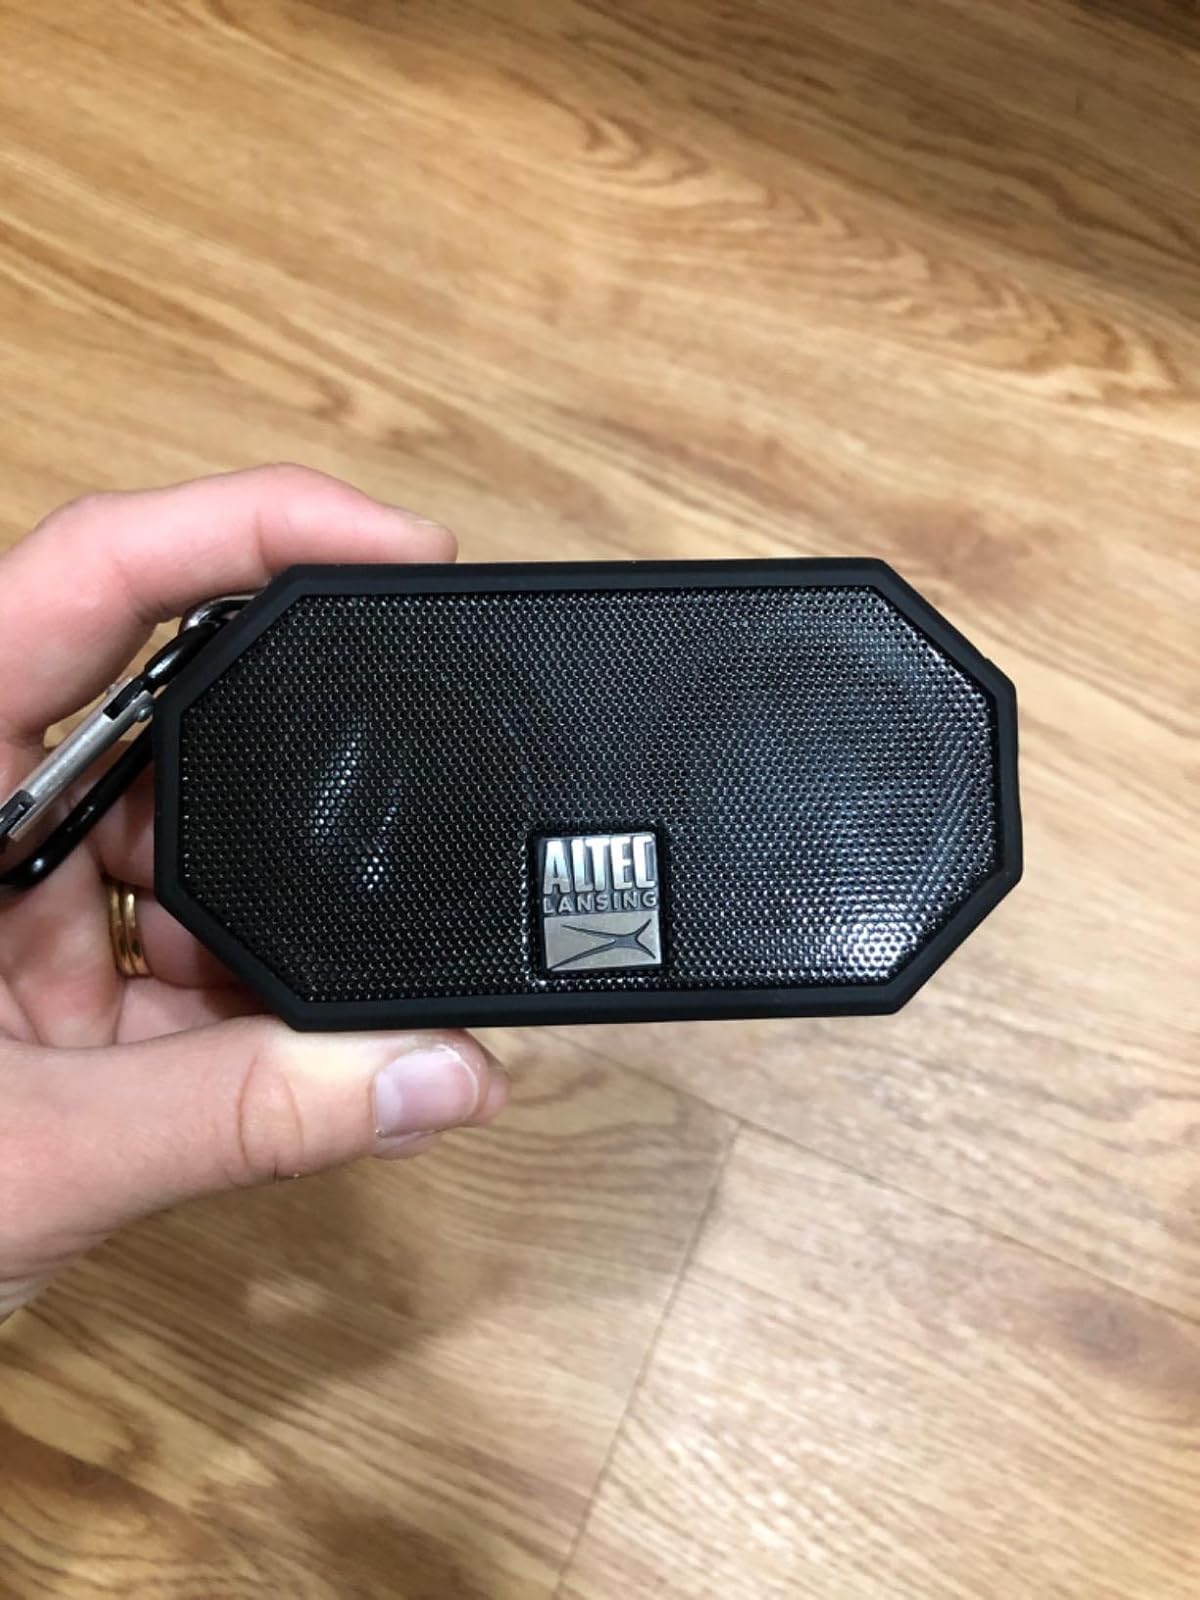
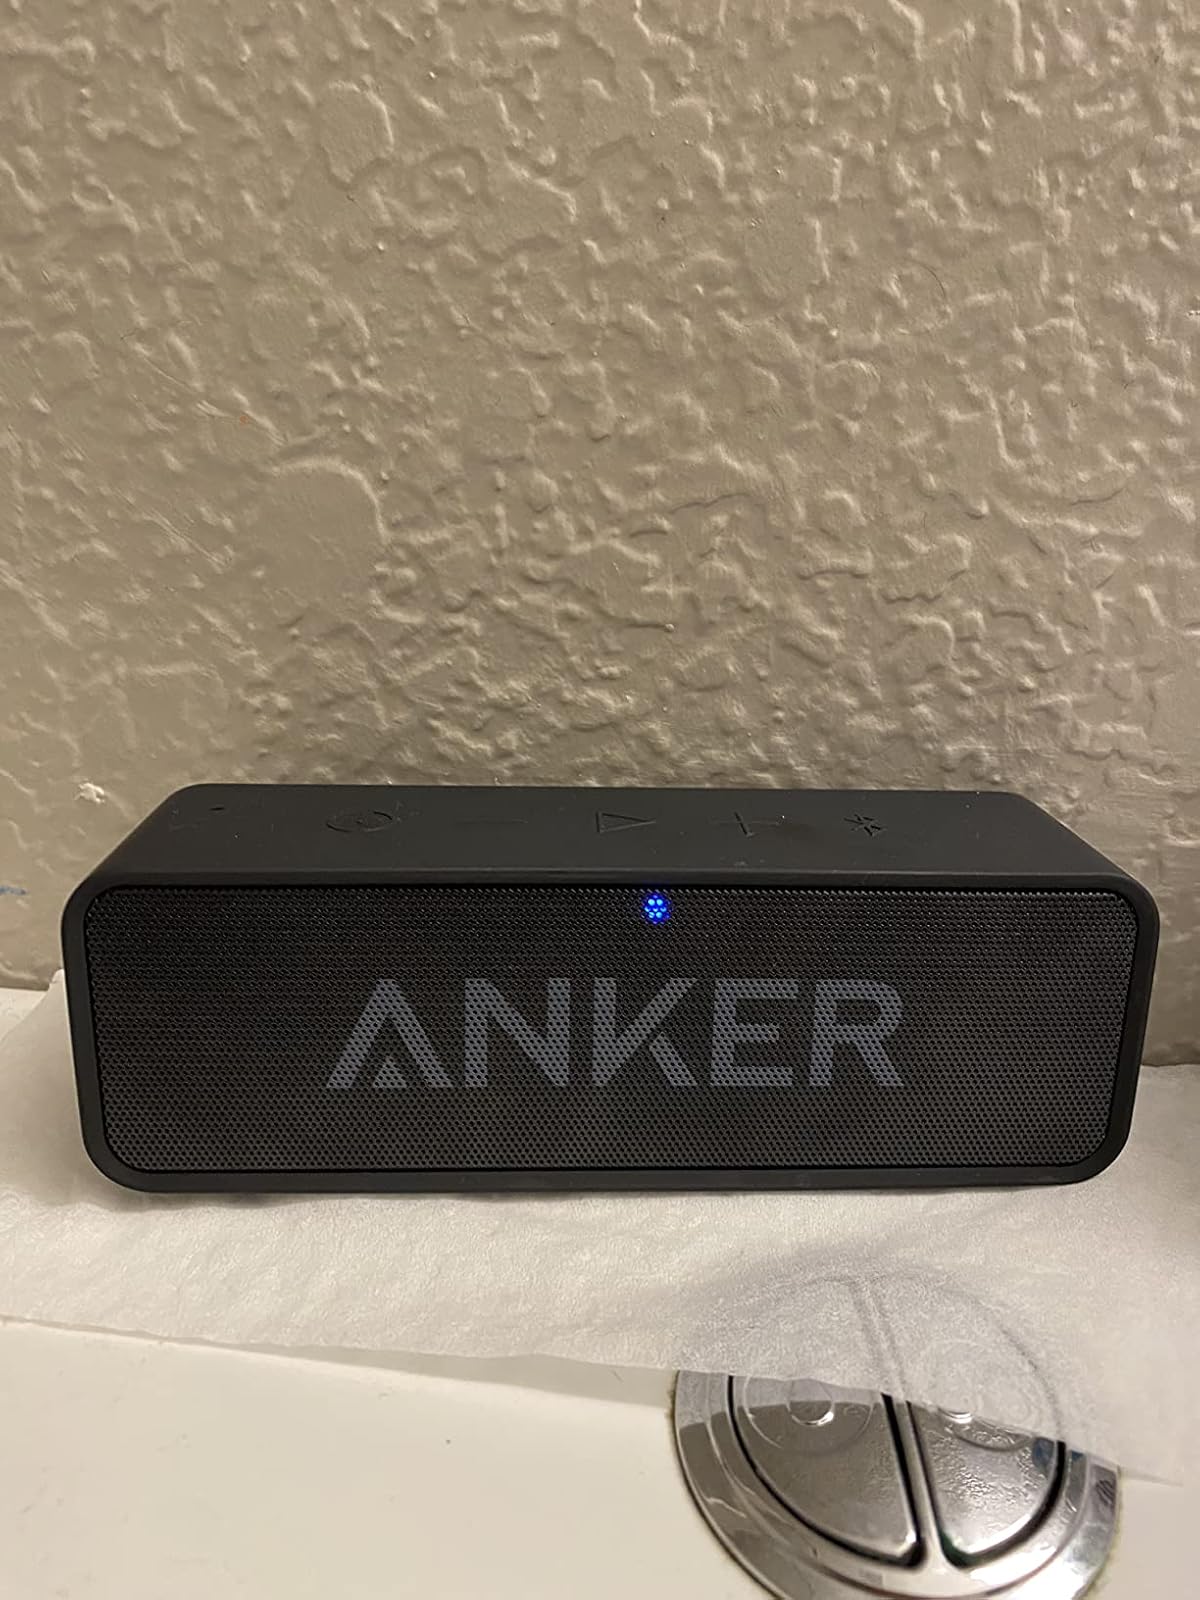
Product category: speaker
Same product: no